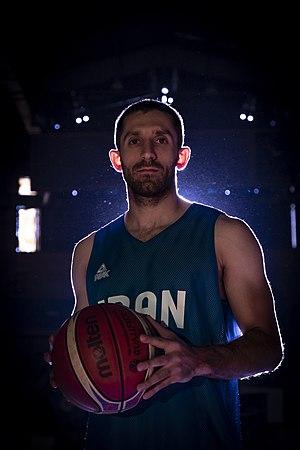
Sajjad Mashayekhi, né le 23 février 1994, à Téhéran, en Iran, est un joueur iranien de basket-ball. Il évolue au poste de meneur.